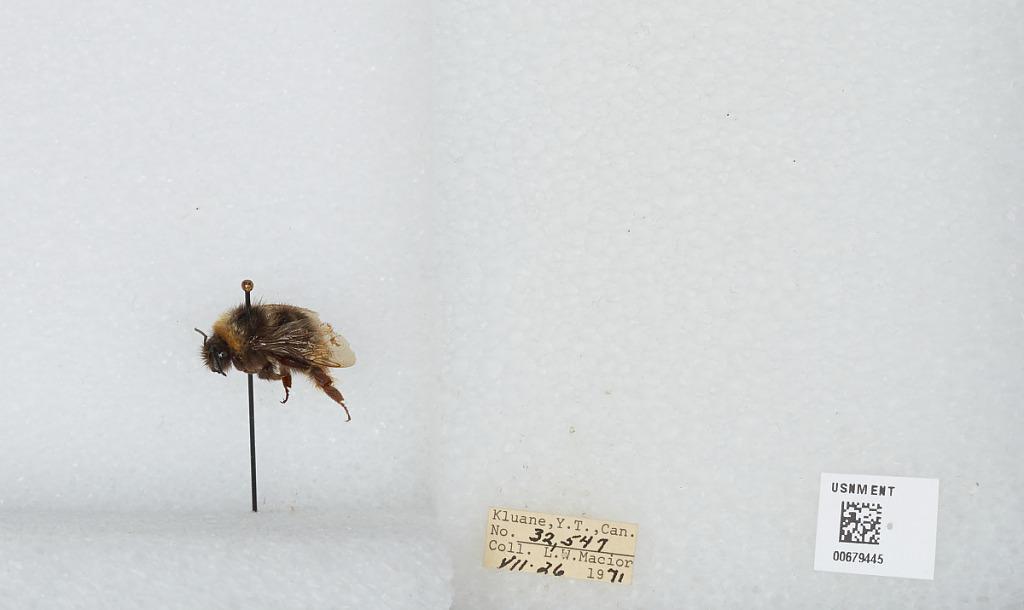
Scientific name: Bombus (Bombus) occidentalis Greene
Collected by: L. Macior
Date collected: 1971-7-26
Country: Canada
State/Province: Yukon Territory
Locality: Kluane
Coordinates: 60.75, -139.5